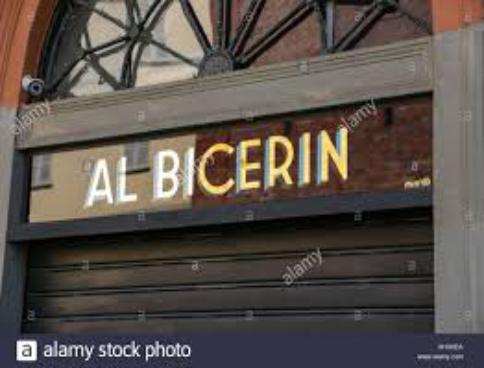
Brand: Bicerin
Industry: Food